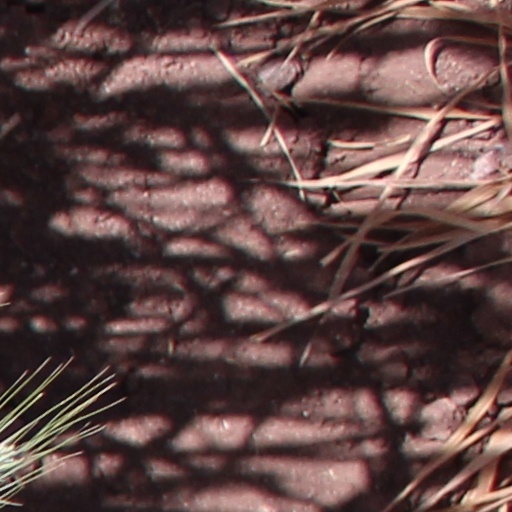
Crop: wheat